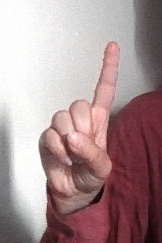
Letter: bb